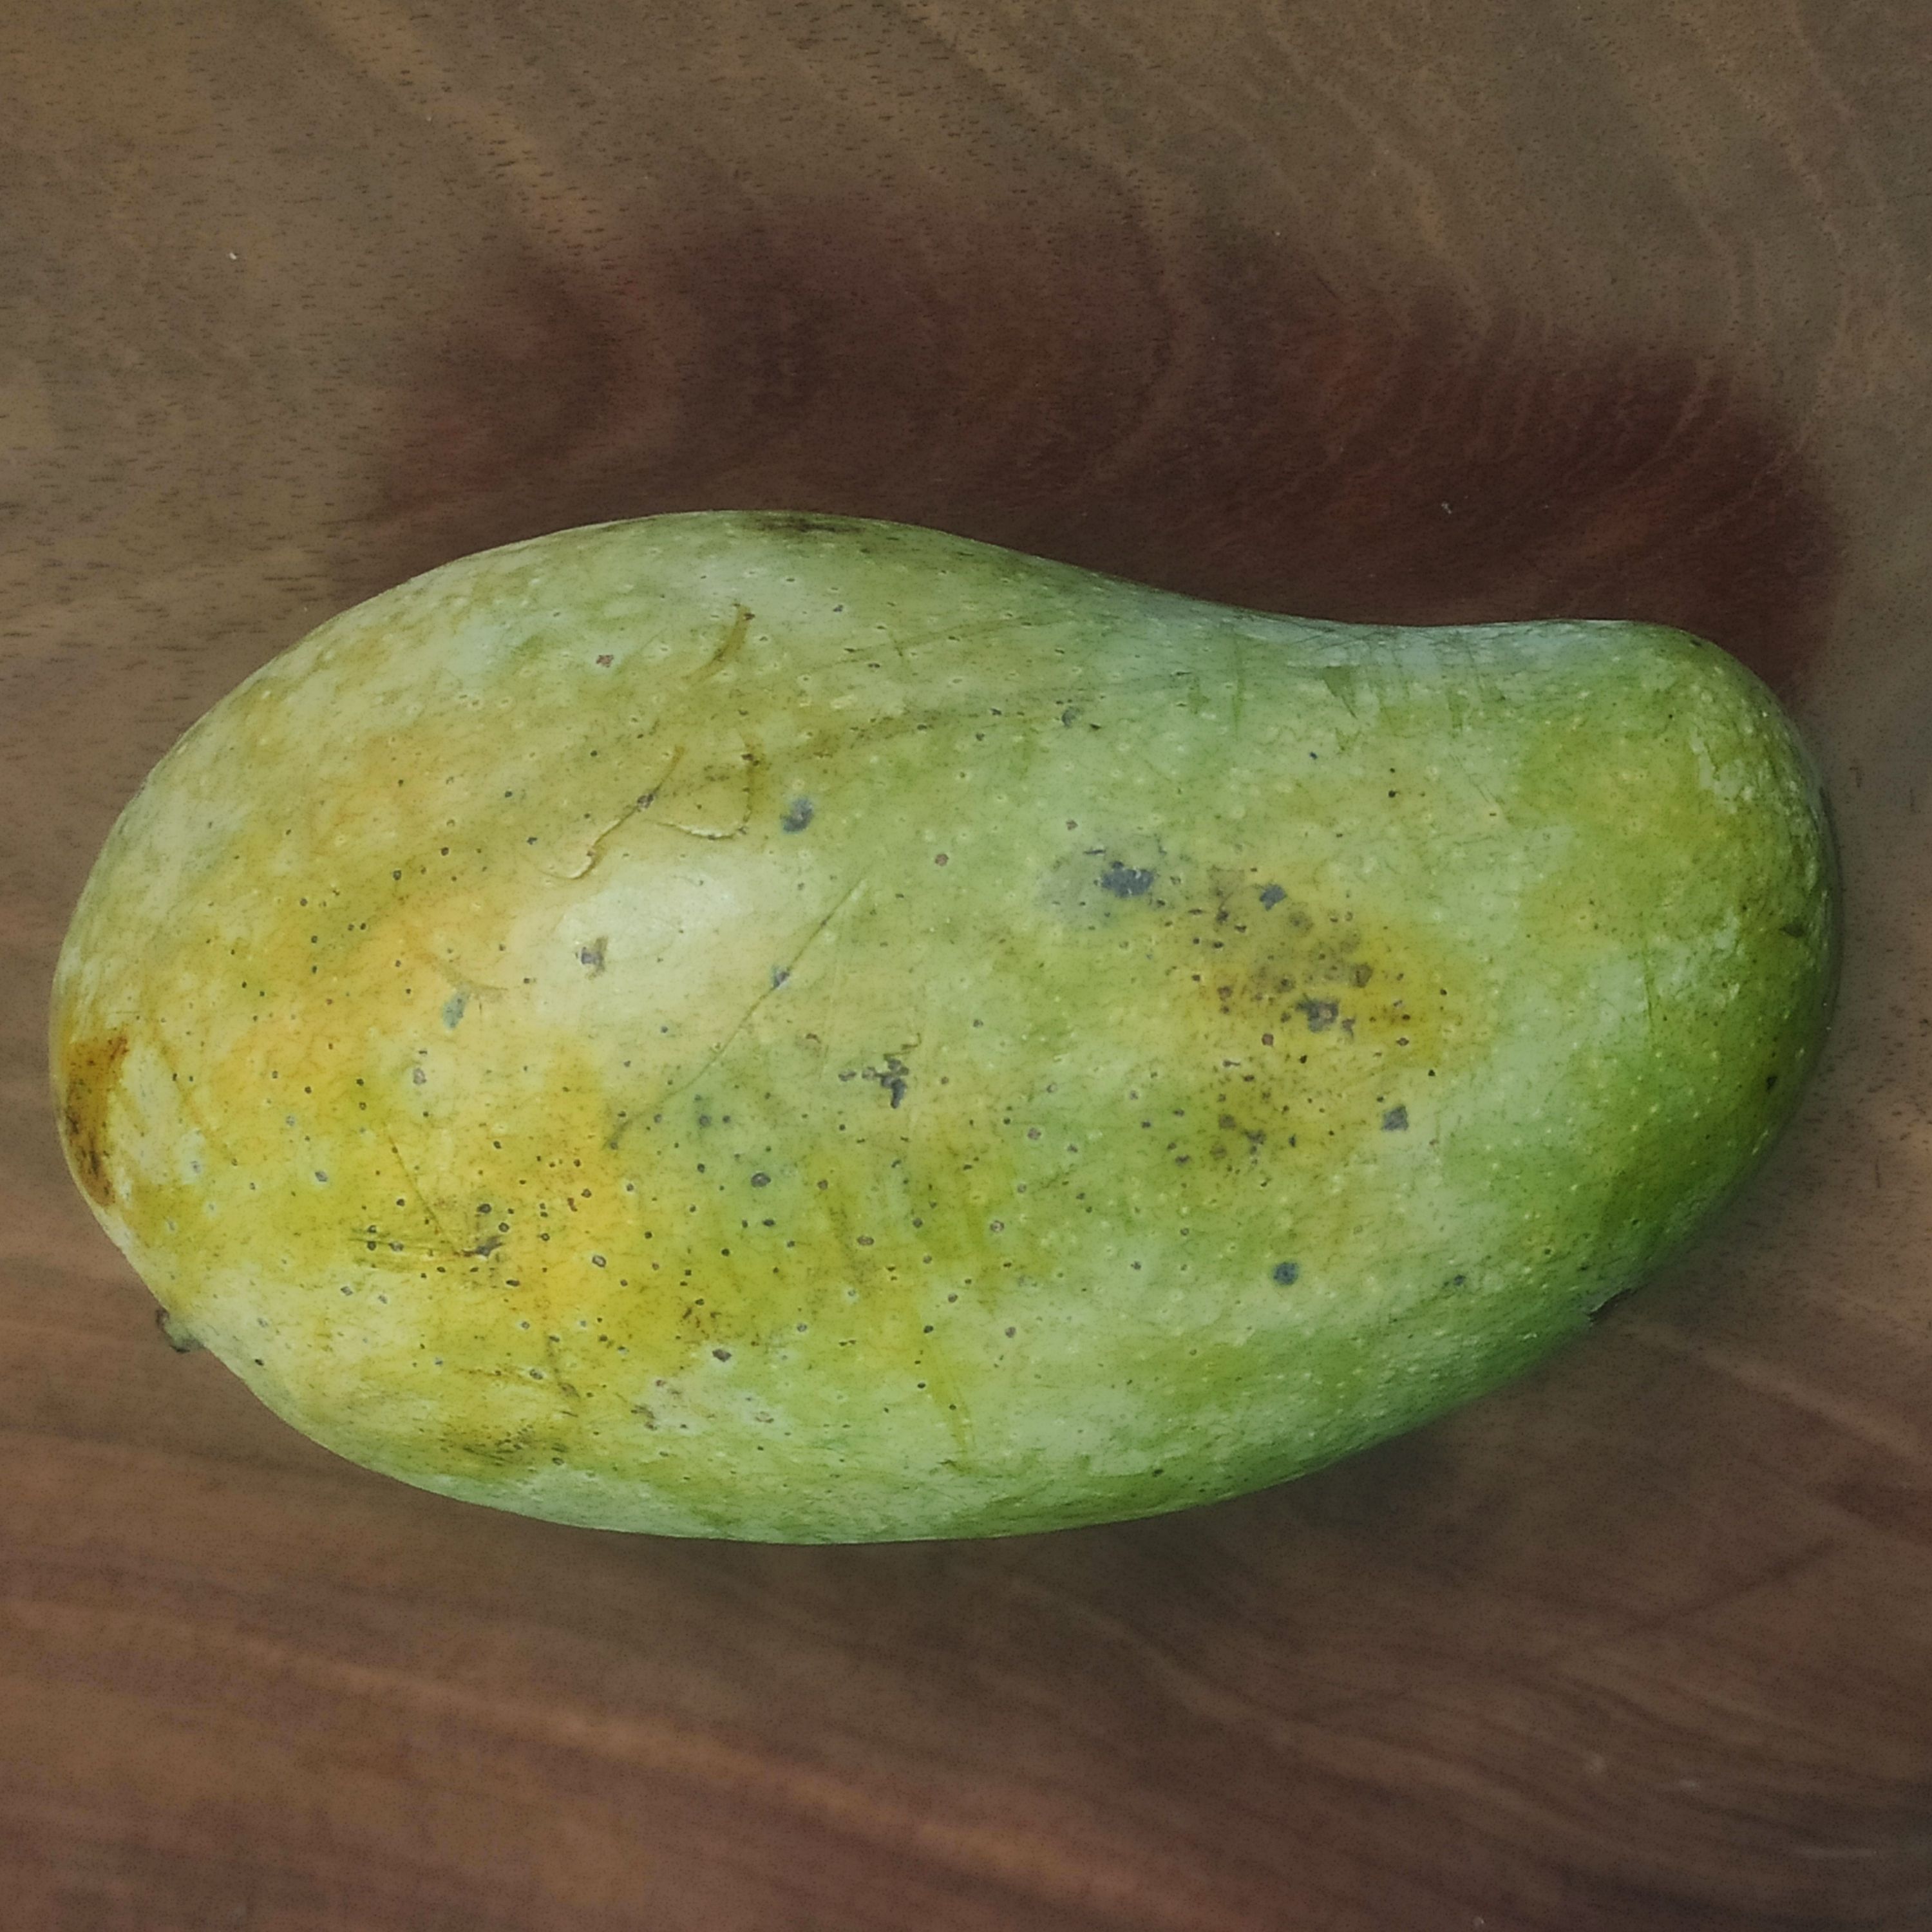
Fruit: mango
Grade: 1st-grade